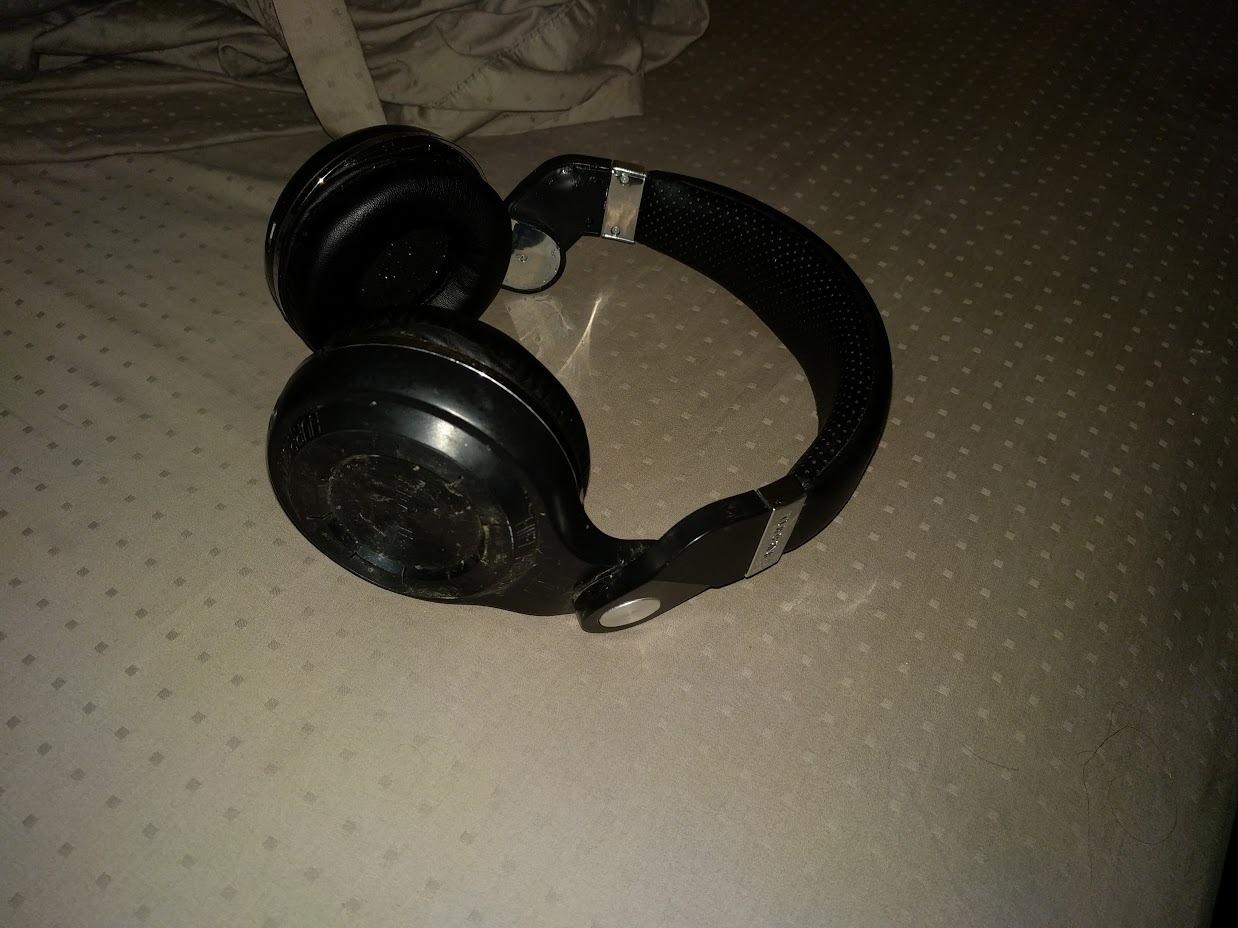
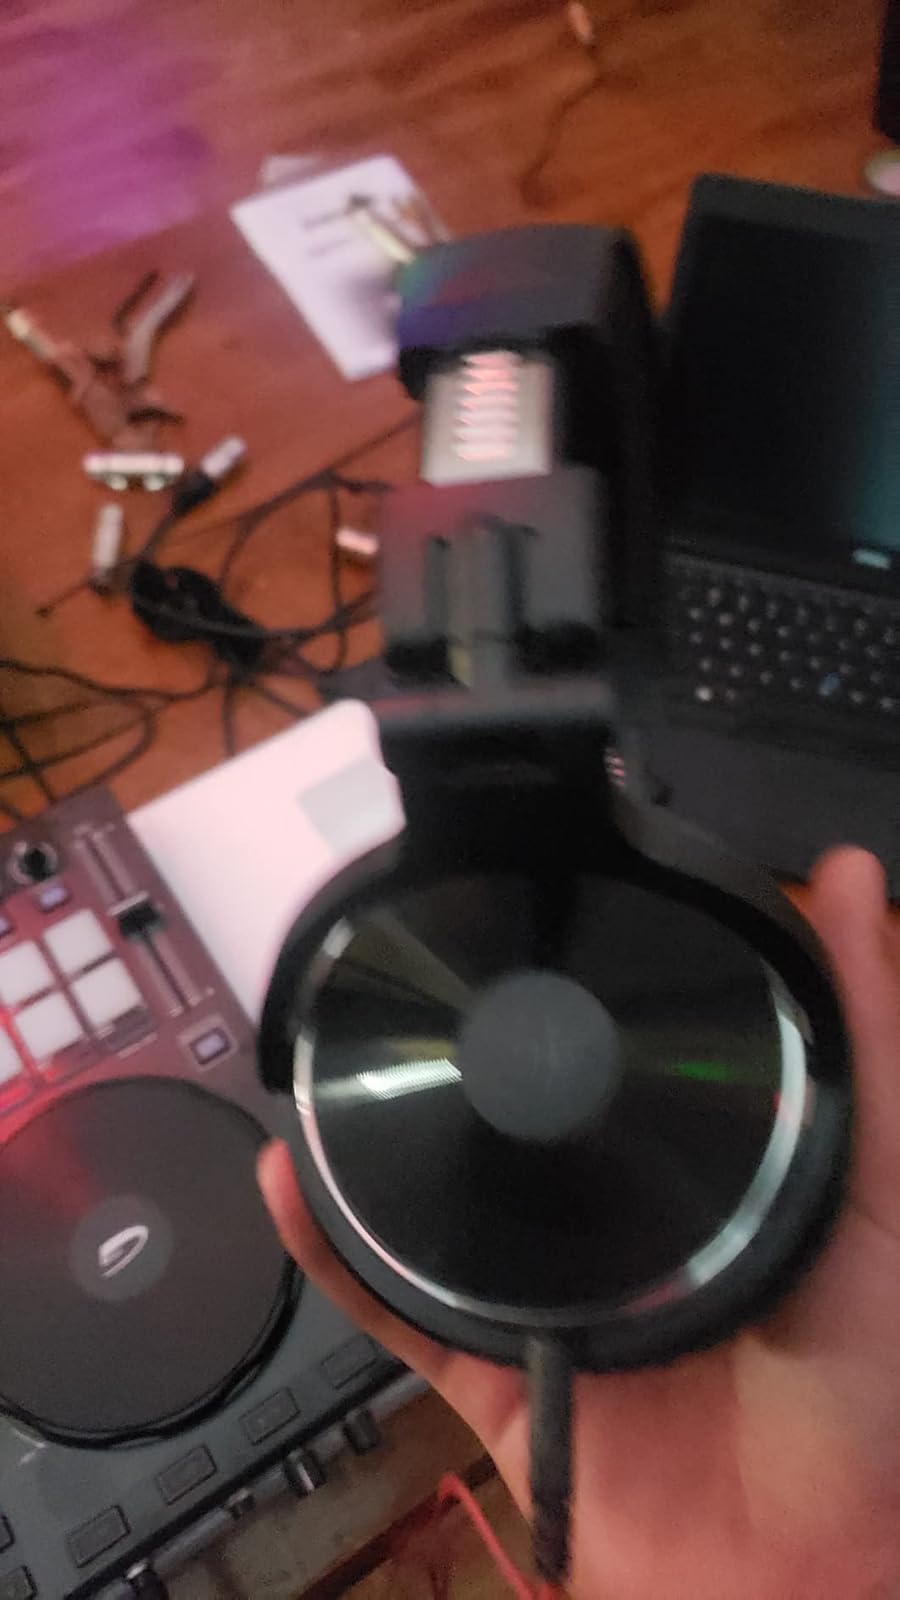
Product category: headphones
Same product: no